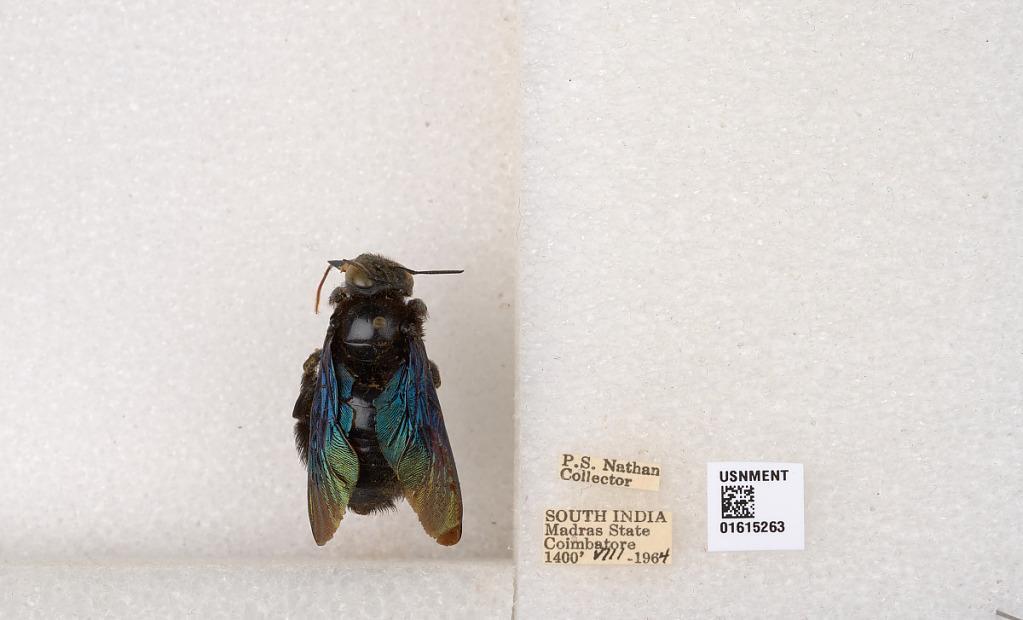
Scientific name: Xylocopa (Biluna) auripennis auripennis Lepeletier
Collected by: P. Nathan
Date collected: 1964-8-1
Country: India
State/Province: Tamil Nadu
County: Coimbatore
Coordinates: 10.9955, 76.9034